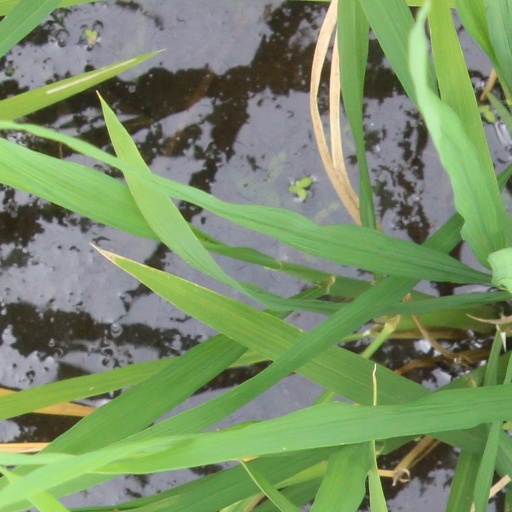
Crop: rice